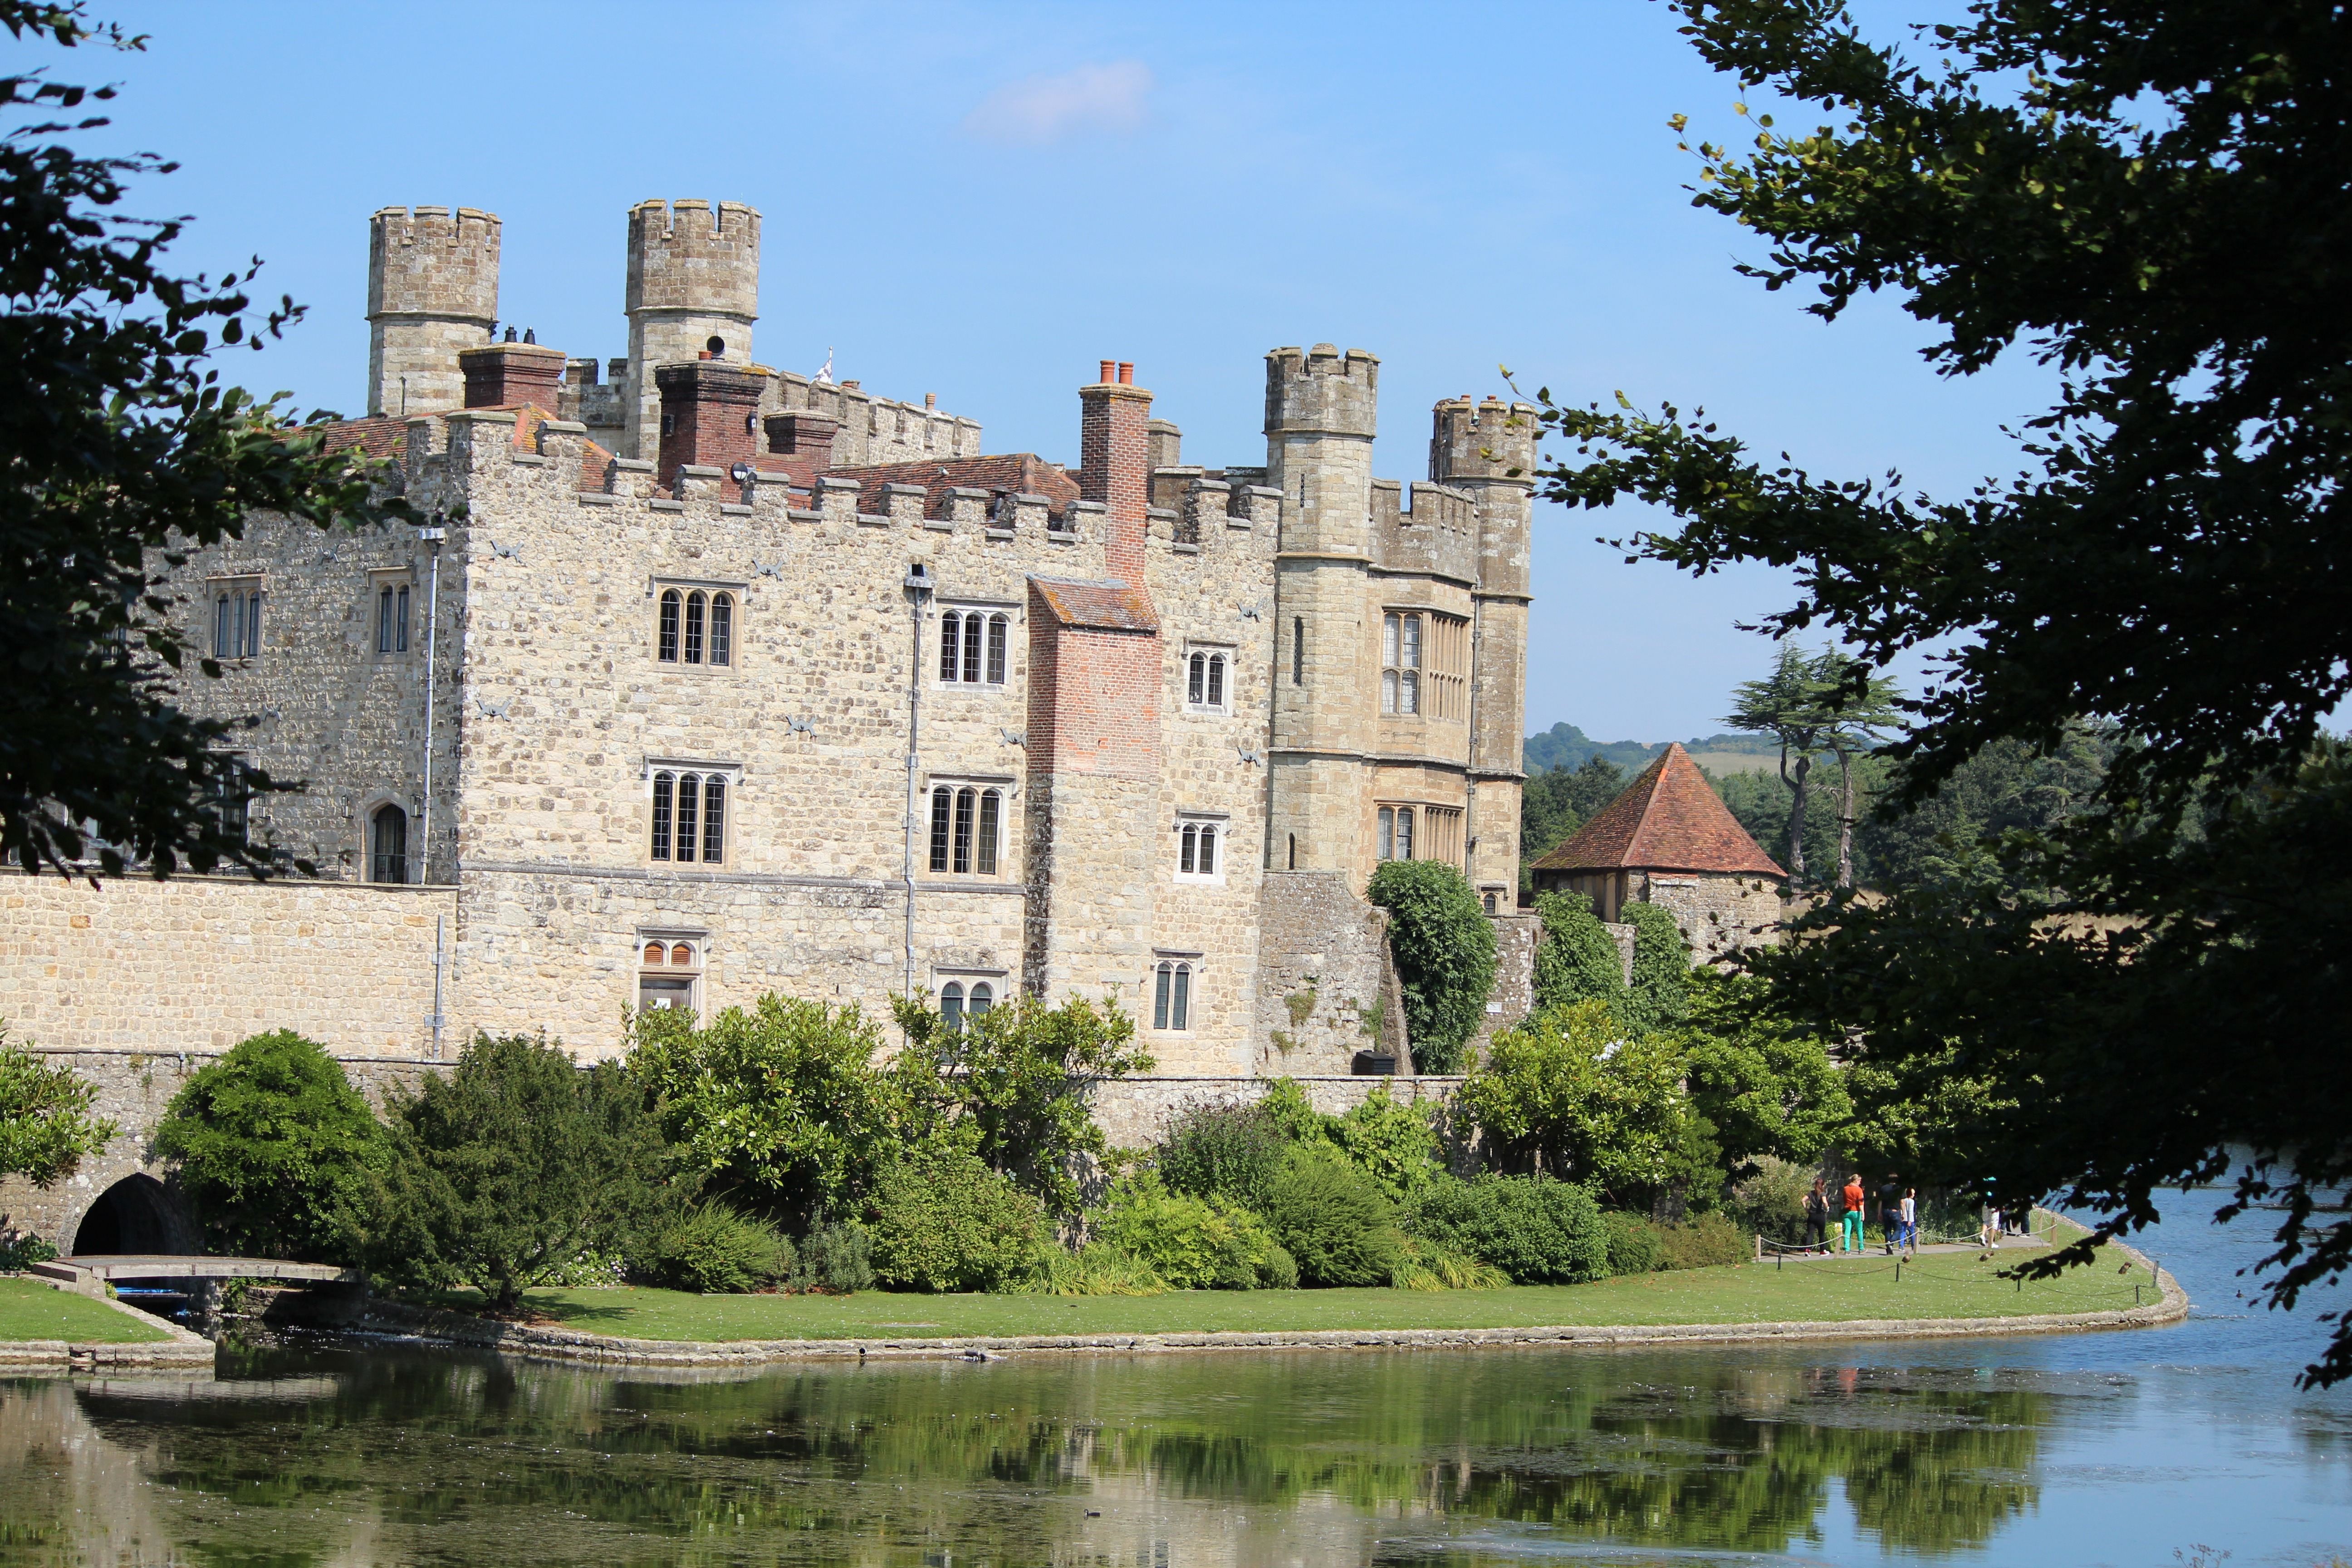
water, building, chateau, palace, river, castle, tourism, waterway, estate, moat, stately home, moated castle, water castle, leeds castle